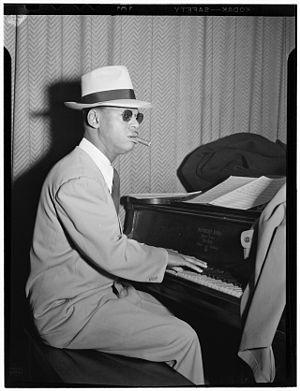
Earl Kenneth Hines, né le 28 décembre 1903 à Duquesne et mort le 22 avril 1983 à Oakland, est un pianiste et chef d'orchestre de jazz américain.